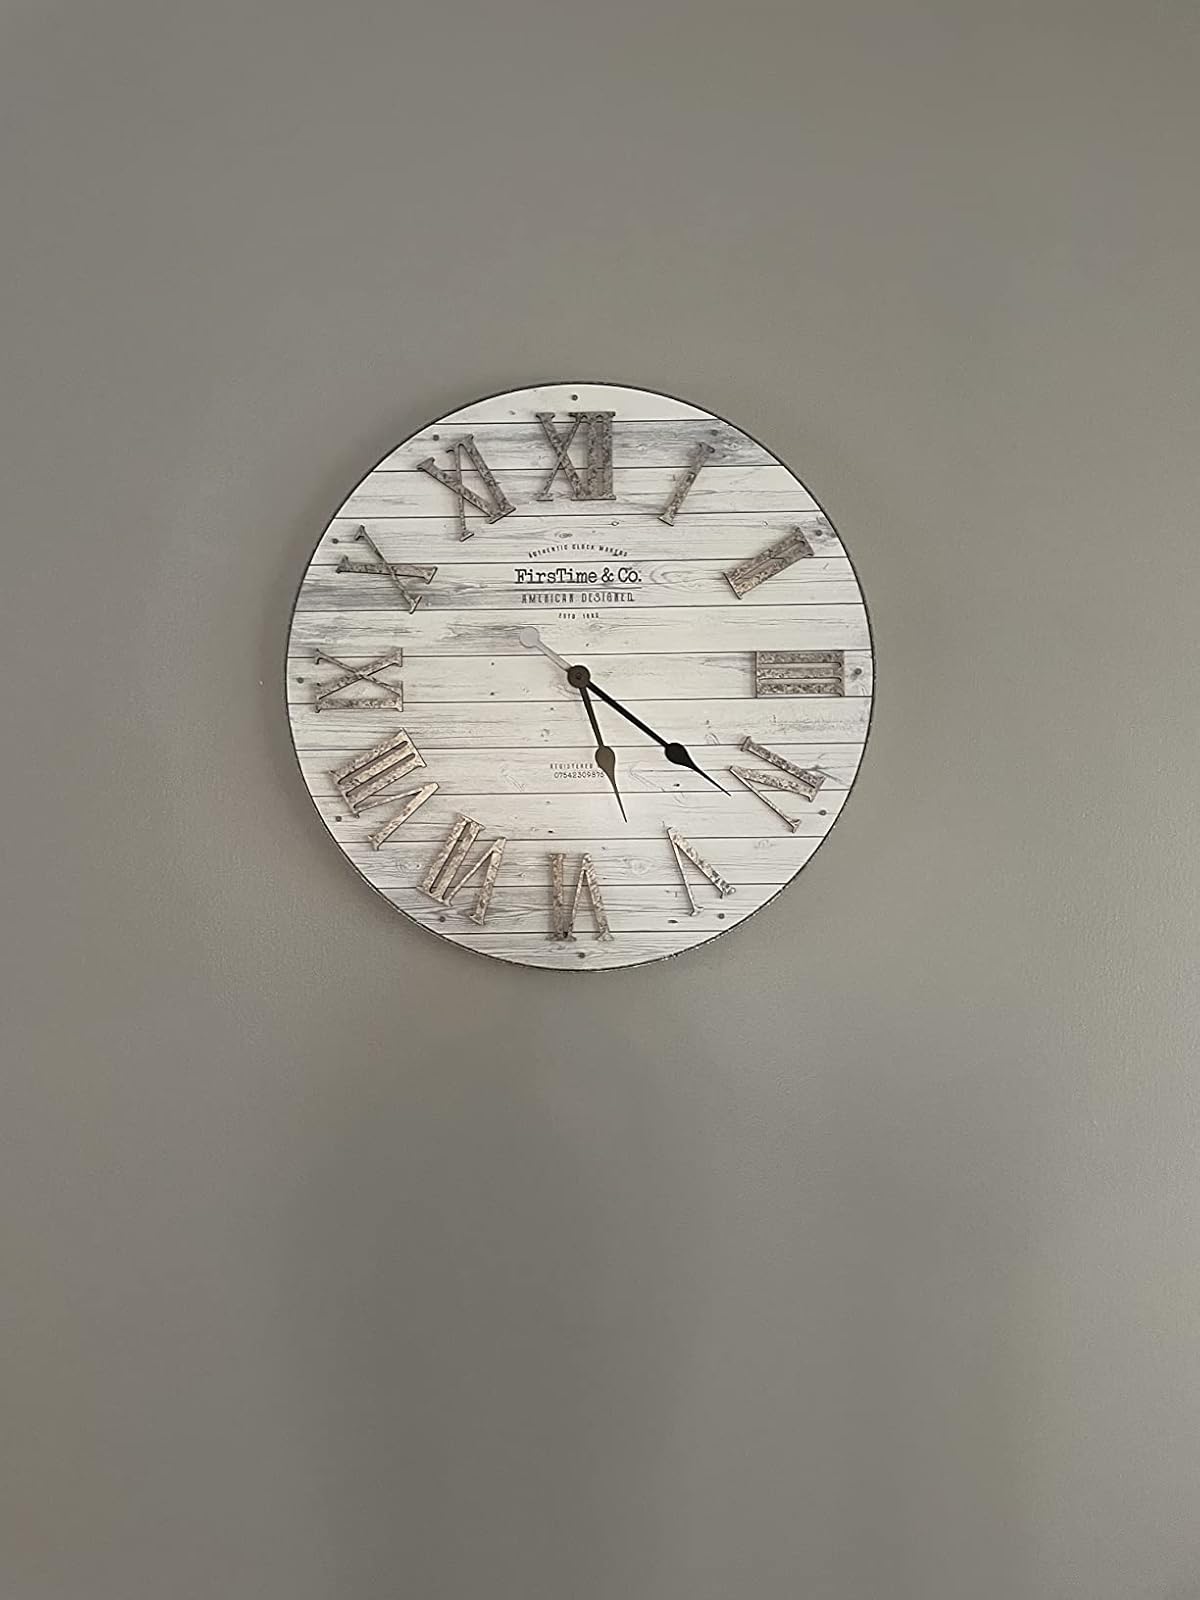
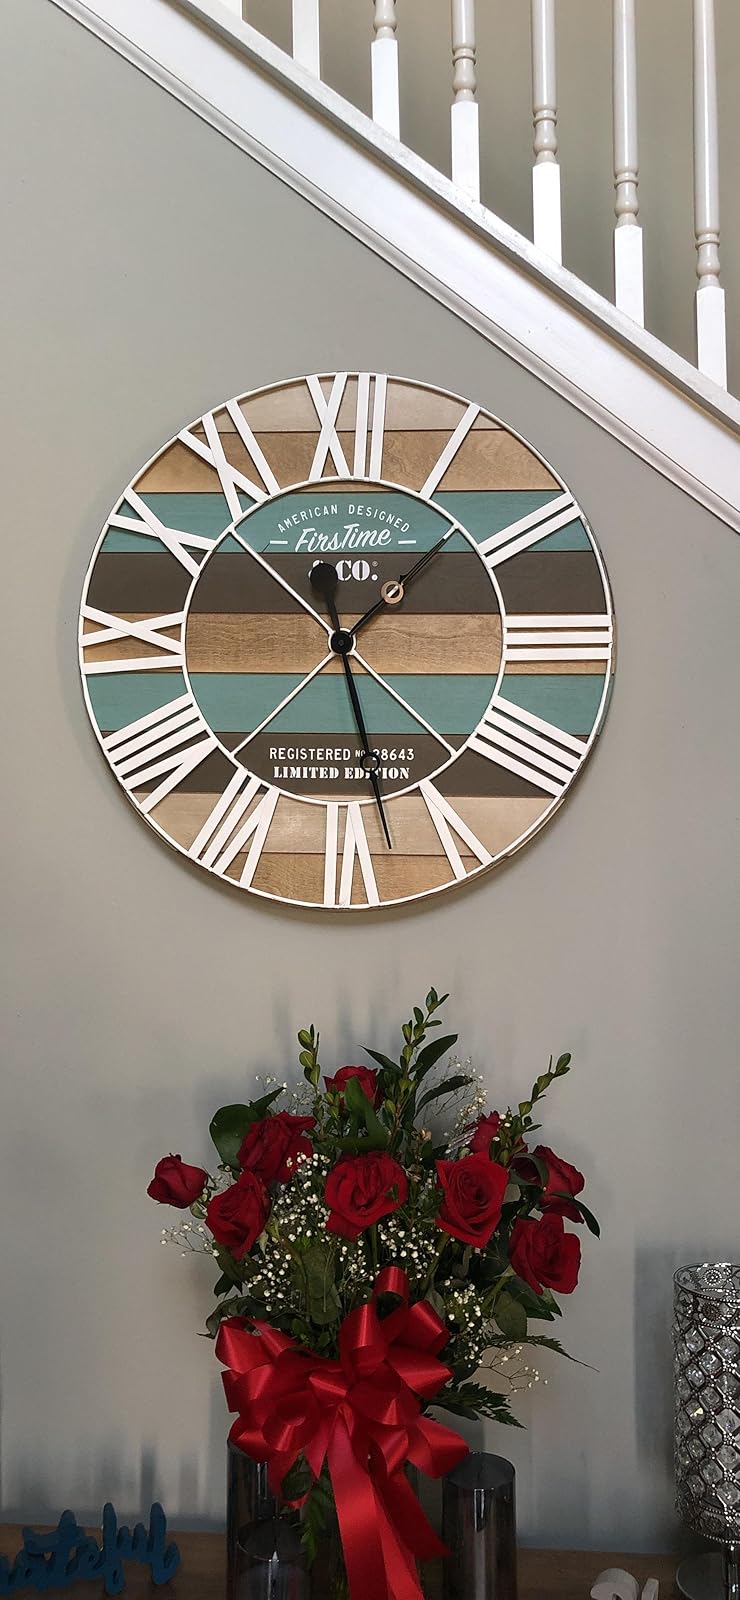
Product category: clock
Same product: no